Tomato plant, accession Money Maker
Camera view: horizontal (90 deg, fisheye); turntable rotation: 120 degrees
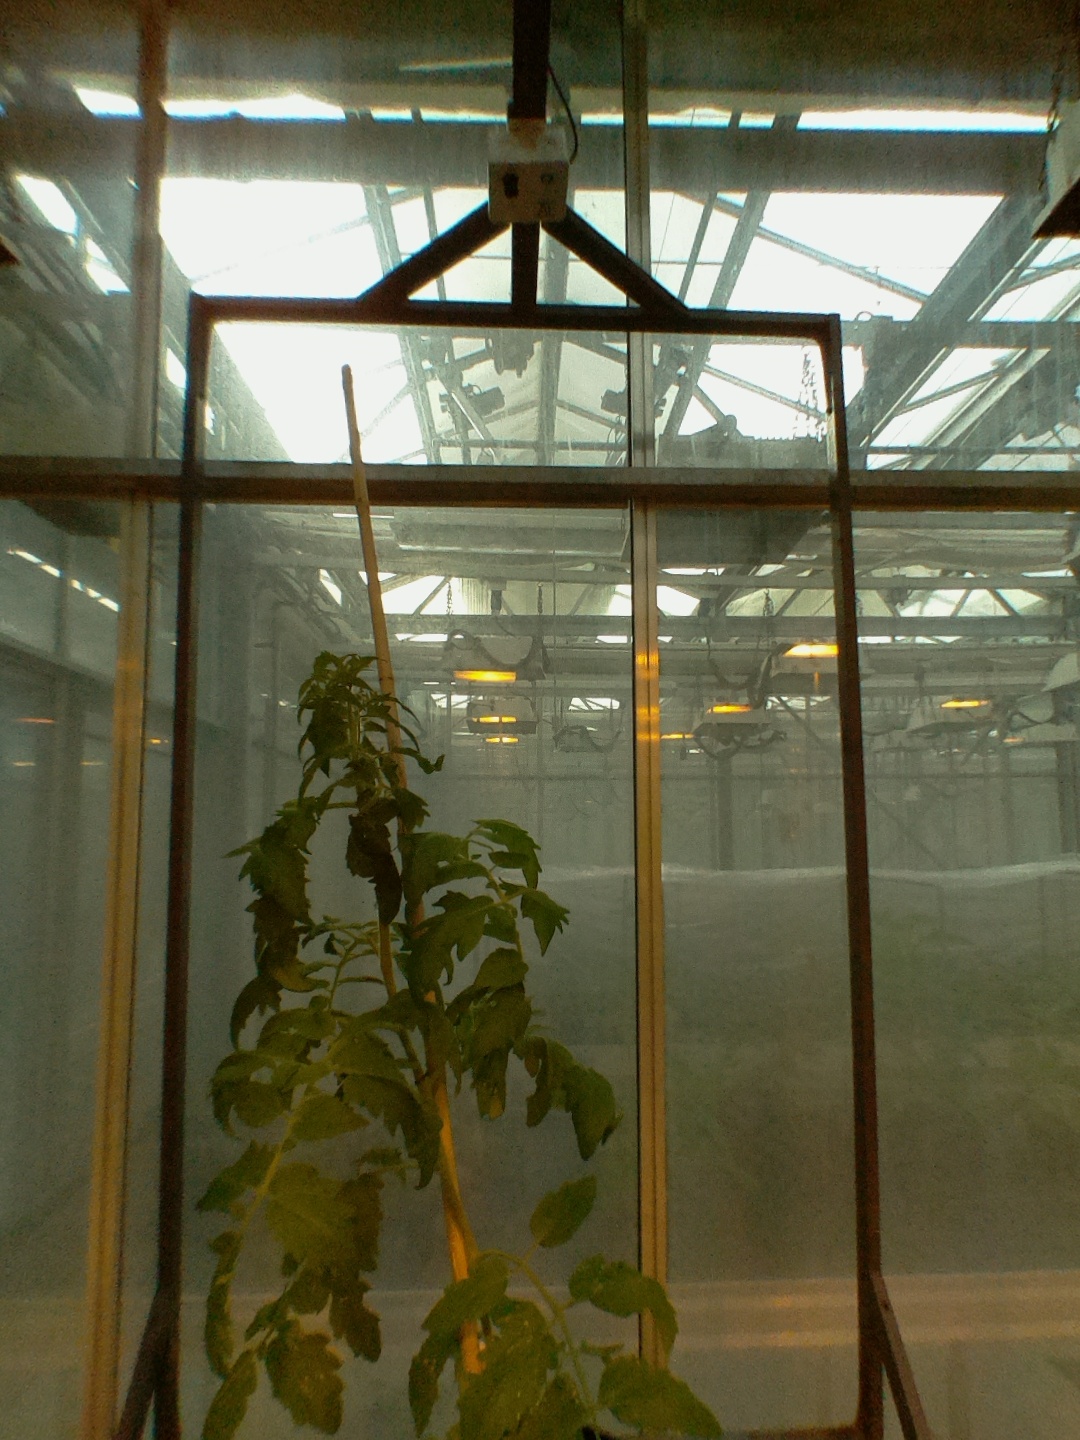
BBCH growth stage 54: 4 inflorescences visible